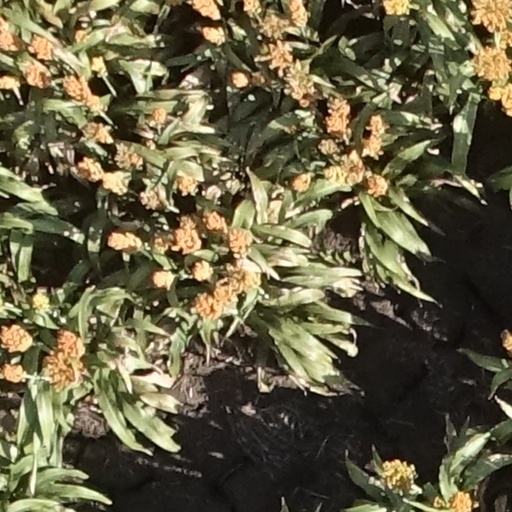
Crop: sorghum